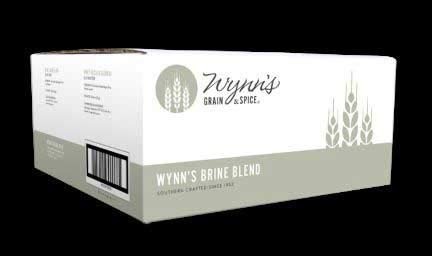
Item Name: Wynns Grain and Spice Brine Blend, 25 Pound -- 1 each.
Bullet Point: Country Of Origin: United States
Product Description: Features: For the tenderest, most flavorful chicken
Value: 400.0
Unit: Ounce

Price: 65.79